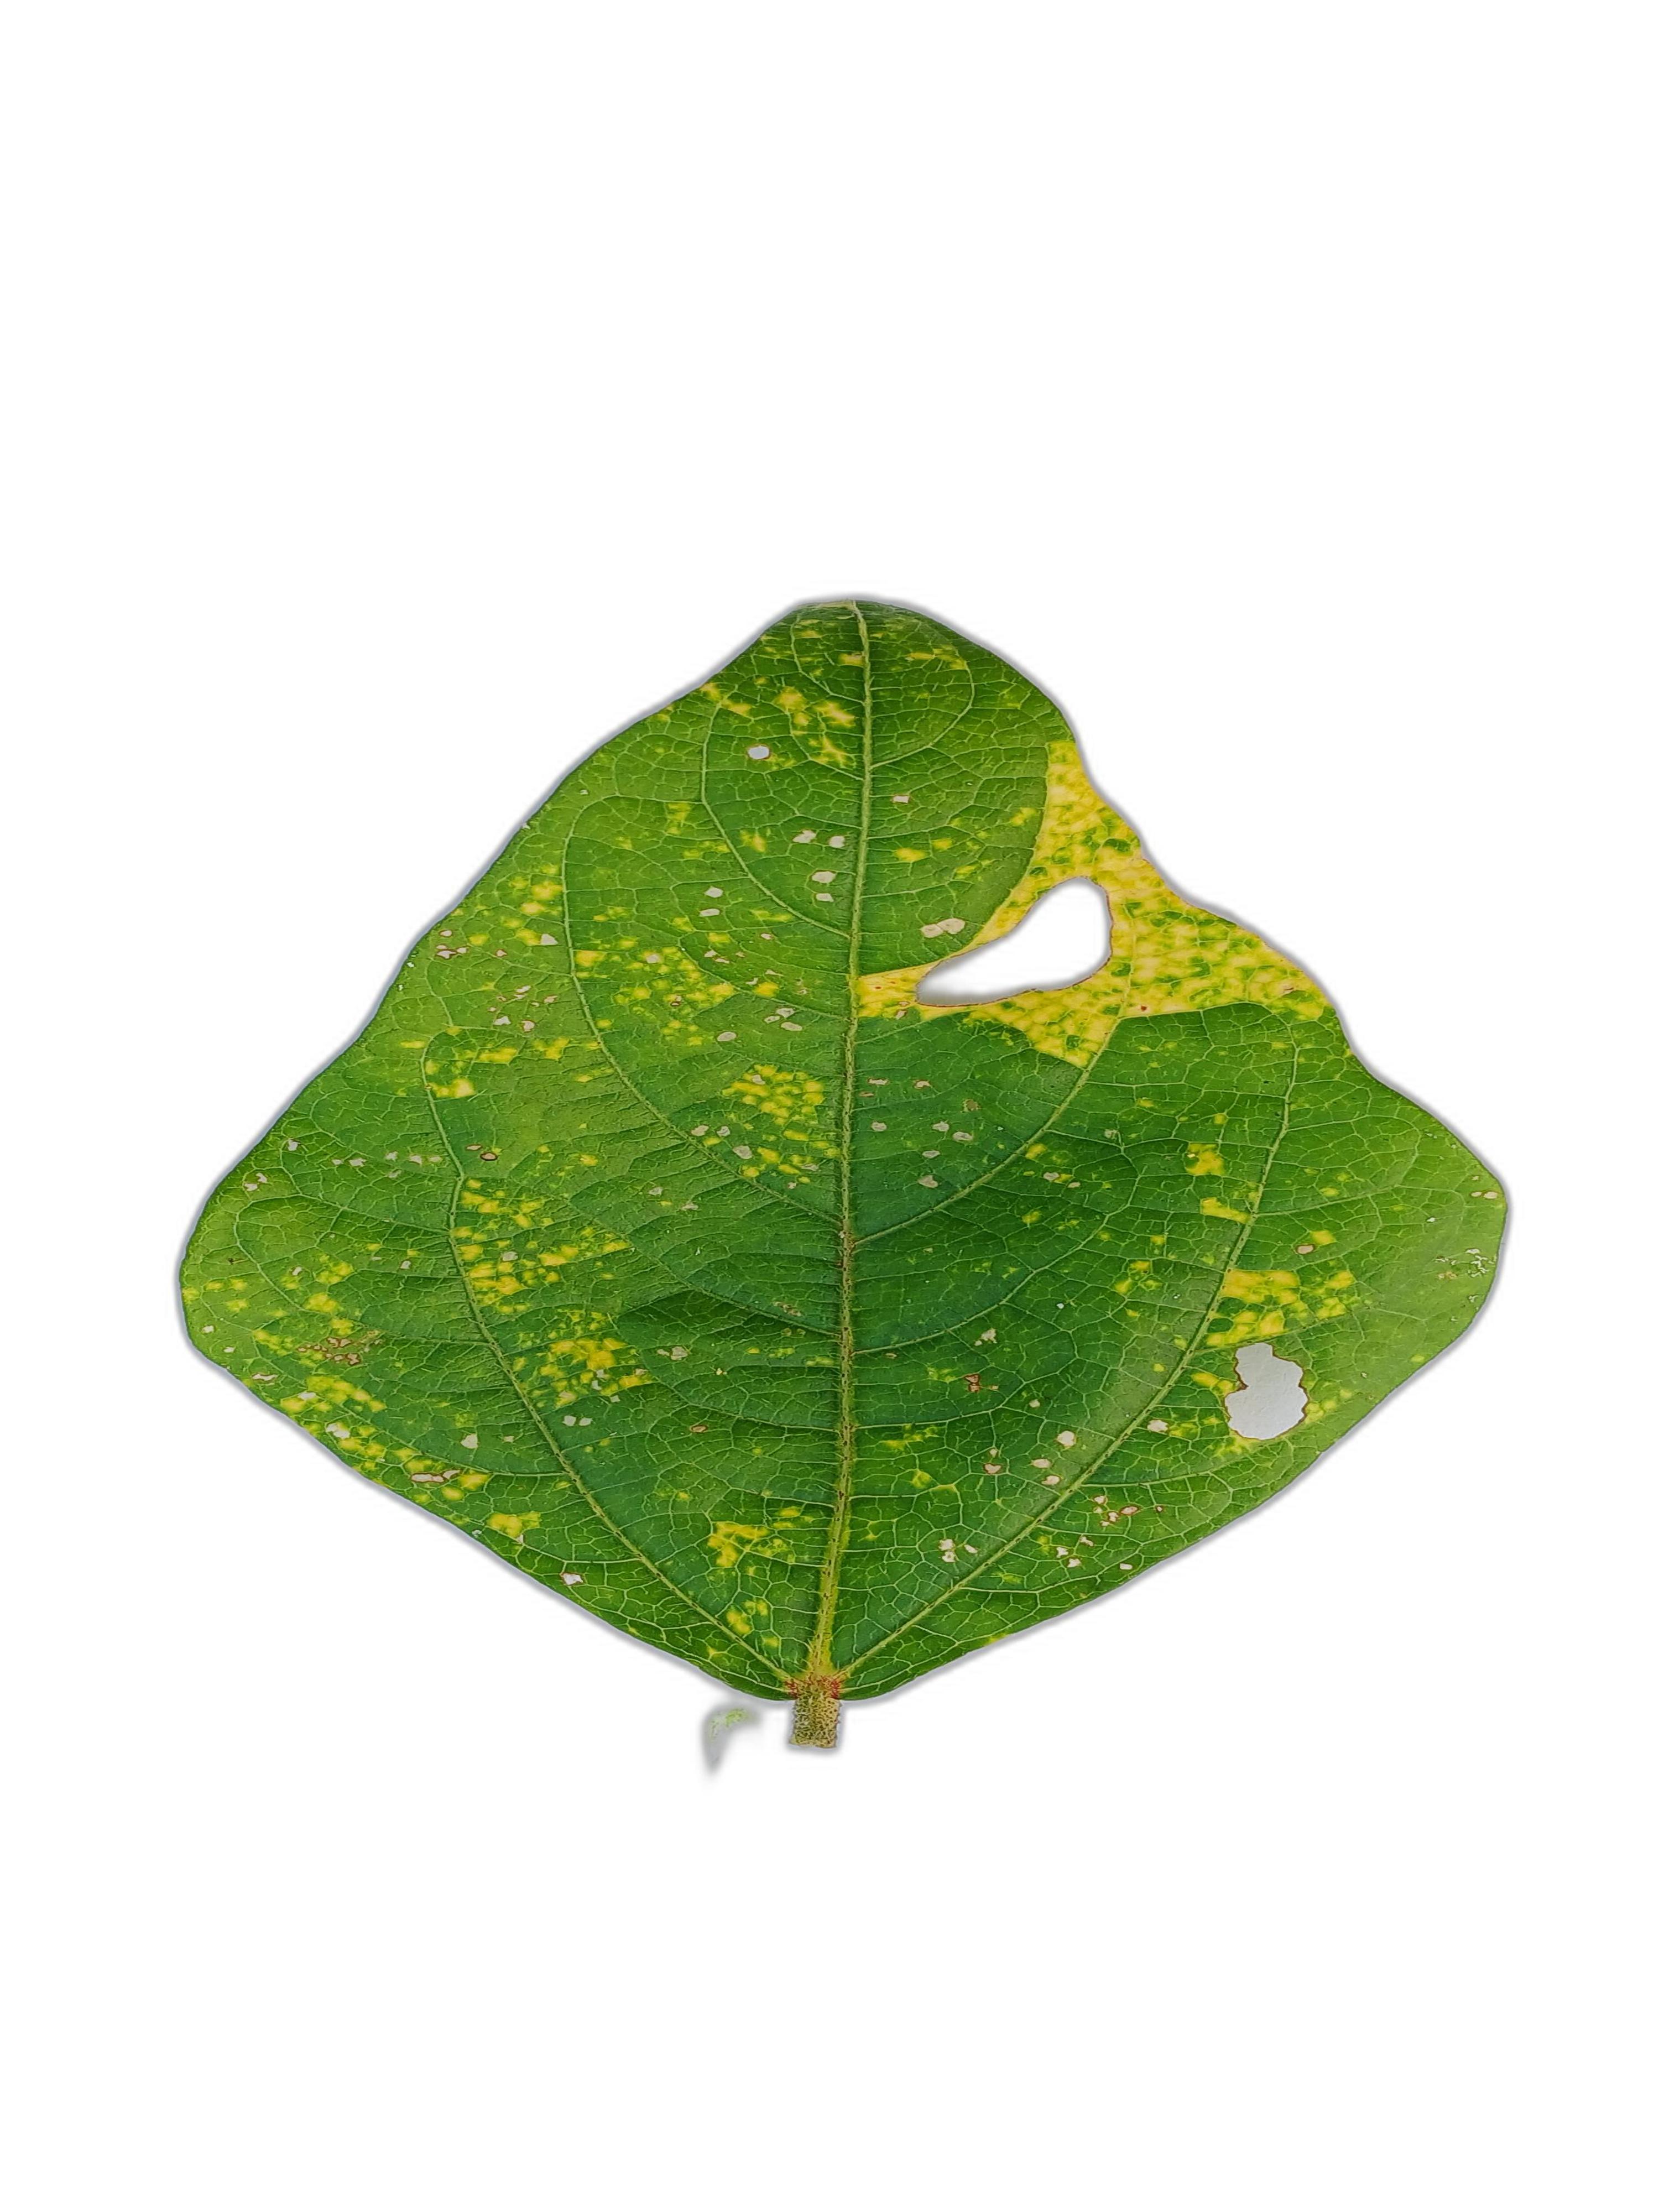
Label: Yellow Mosaic